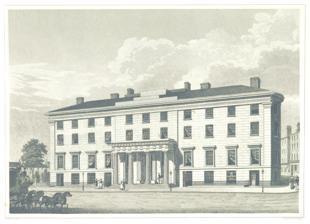
Building: Tremont House (Boston)
Country: United States of America
Year built: 1829
Former hotel in Boston, 1829–1895 This article is about the hotel in Boston. For other uses, see Tremont House (disambiguation) . Tremont House in 1834 rendering Tremont House (1829 – c.1895), sometimes called the Tremont Hotel , was a hotel designed in 1829 by Isaiah Rogers in Boston , Massachusetts . Notable guests included Davy Crockett and Charles Dickens . History Tremont House was a first-class hotel in Boston designed by Isaiah Rogers . Located on Tremont Street, construction began on July 4, 1828 and the hotel opened on October 16, 1829. For the grand opening, the hotel hosted a banquet for important local guests, charging just $1 per person. The architecture of Tremont House established a reputation for Rogers, who later accepted commissions for many other first-class hotels, including Astor House in New York, Battle House in Mobile, Alabama , Burnet House in Cincinnati , the Charleston Hotel in Charleston, South Carolina , Galt House in Louisville, Kentucky , and the St. Charles Hotel in New Orleans . Description The Tremont House was a four-story, granite -faced, neoclassical building, located at the corner of Tremont and Beacon Streets , with its main entrance on Tremont. It incorporated many hotel "firsts": Indoor plumbing Indoor toilets and baths Reception area Locked rooms for the guest Free soap Remote call bell system Among this long list of innovations, it is probably best known as the first hotel with indoor plumbing and running water. The hotel's water was raised by steam-powered pump to a storage tank on its roof, where it fed by gravity to the taps. Eight water closets (toilets) were provided on the ground floor. Bathrooms for bathing were located in the basement, and served by cold running water. Bathtubs were copper or tin, with local gas heating for the tub's water. Running water was also provided to the kitchen and laundry. A simple system removed the waste water to the sewage system. Tremont House in the mid-1800s During the 19th century it was socially unacceptable for women to dine alone in the public rooms of hotels. The hotel was among the first urban establishments to open a women-only dining room, referred to as a ' Ladies' ordinary '. The Tremont House set the standard for luxury accommodations and was the model for many hotels built in major cities at this time. One of the most notable, also designed by Isaiah Rogers, was the Astor House (1836) in New York City . Notable guests Daniel Webster References